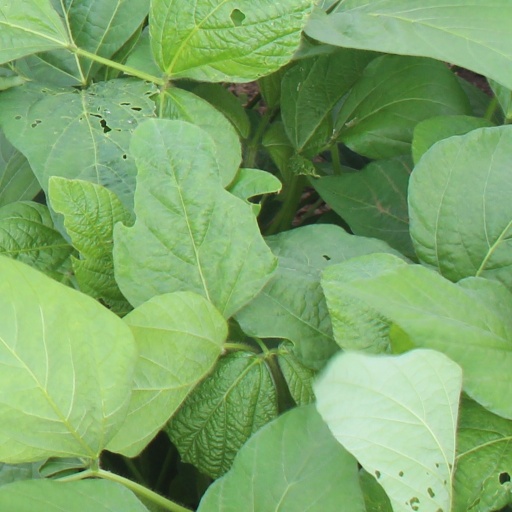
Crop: soybean